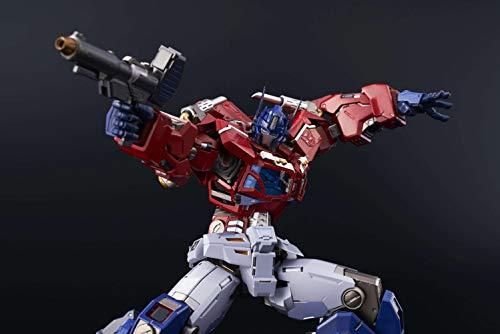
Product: Flame Toys Kuro Kara Kuri #05 Optimus Prime Transformers
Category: Toys & Games | Toy Figures & Playsets | Action Figures
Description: Optimus' short cannon is also included.
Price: $449.99
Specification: ProductDimensions:2x4x8inches|ItemWeight:4pounds|ShippingWeight:4pounds(Viewshippingratesandpolicies)|ASIN:B082VZZ8SJ|Manufacturerrecommendedage:13yearsandup